Hjelme Church

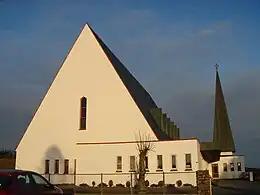
View of the church

Hjelme Church is a parish church of the Church of Norway in Øygarden Municipality in Vestland county, Norway. It is located in the central part of the island of Seløyna. It is one of the three churches in the "Hjelme og Blomvåg" parish which is part of the Vesthordland prosti (deanery) in the Diocese of Bjørgvin. The white, concrete church was built in a rectangular design in 1971 using plans drawn up by the architect Arne S. Halvorsen. The church seats about 340 people.